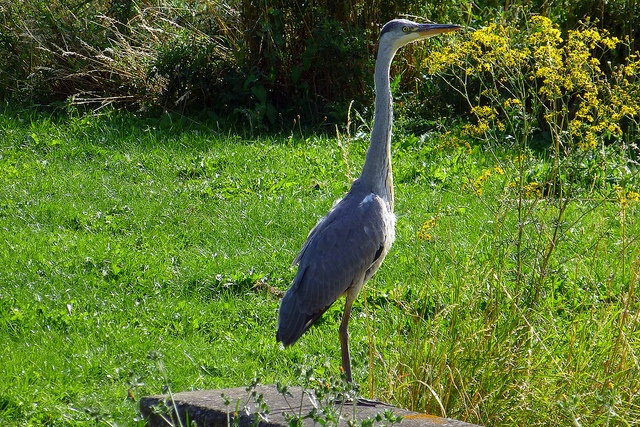
A bird with a long neck stands in the grass.
The tall bird is standing in the field.
A crane standing on one leg on a rock in a field.
A bird takes a moment to rest atop a rock
The animal was standing up tall with long legs